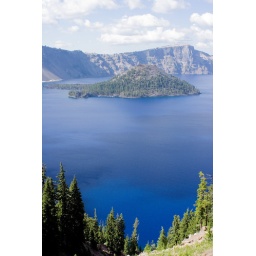
No adjustments have been made to the blue in the water